3rd Battalion, 11th Marines

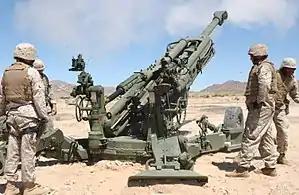
Artillerymen with Gun 3, Battery K, 3rd Battalion, 11th Marine Regiment fire-off a round with the newly fielded M777 Medium-weight 155-millimeter Howitzer

The battalion once again deployed to Southwest Asia from January 2003 to July 2003 to support the 1st Marine Expeditionary Force (I MEF) in Operation Iraqi Freedom. The battalion's timely and accurate fires proved to be crucial in allowing I MEF to quickly move deep into Iraqi territory and topple the regime in 21 days of major combat operations. Immediately following the fall of Baghdad, the battalion assumed the mission of a Provisional Infantry Battalion and begun assisting in civil/military duties as well as conducting Security and Stability Operation (SASO) patrols in the capital city, securing hospitals and other vital infrastructure.